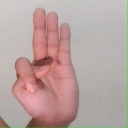
अक्षर: भ